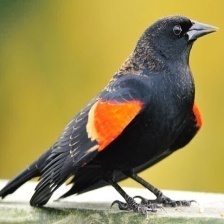
Species: RED WINGED BLACKBIRD
Scientific name: AGELAIUS PHOENICEUS